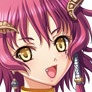
Portrait style: Anime Portrait